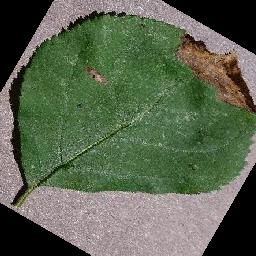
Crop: apple
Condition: black_rot